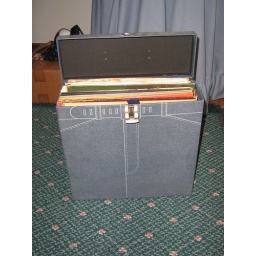
On a trip to Tina's Dad's house we uncovered her childhood record collection in a blue denim record box.